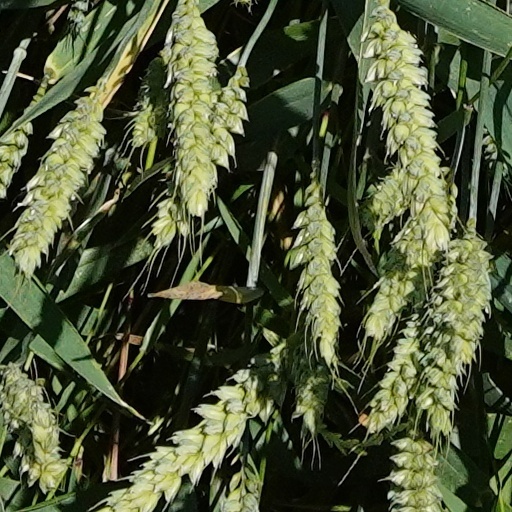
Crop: wheat